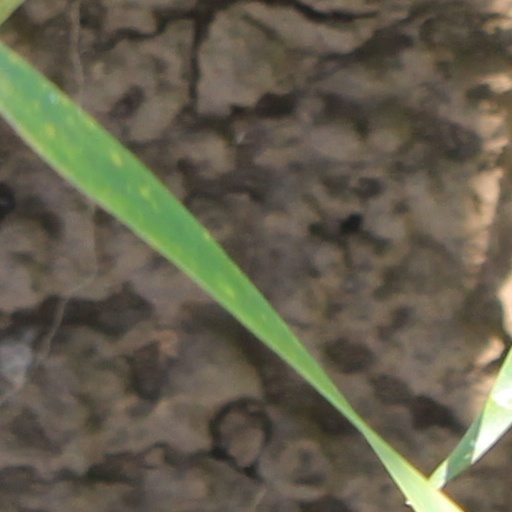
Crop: wheat